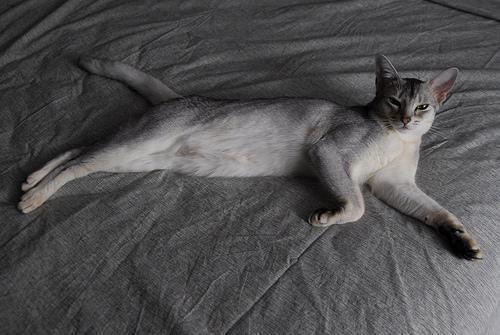
Abyssinian